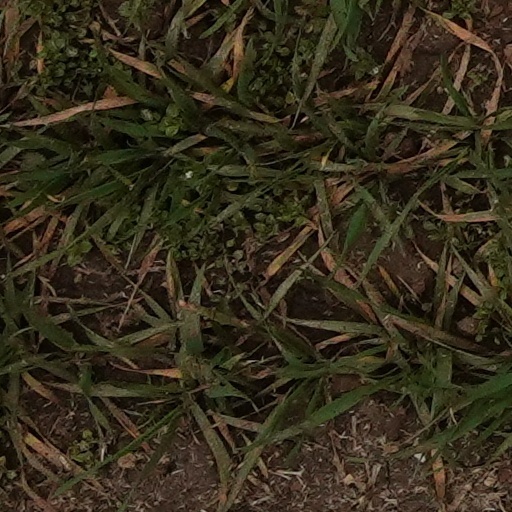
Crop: wheat